Walther-Schreiber-Platz (Berlin U-Bahn)

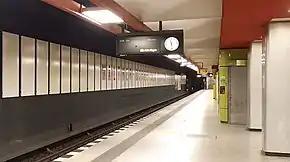
U-Bahn station Walther-Schreiber-Platz in July 2021

Walther-Schreiber-Platz is a Berlin U-Bahn station located on the line in Steglitz-Zehlendorf. Built from 1967 to 1969, the station is located completely under the Bundesallee, which flows into Walther-Schreiber-Platz. The station was opened on 29 January 1971, and until September 1974 was the southern terminus of the former Line 9.